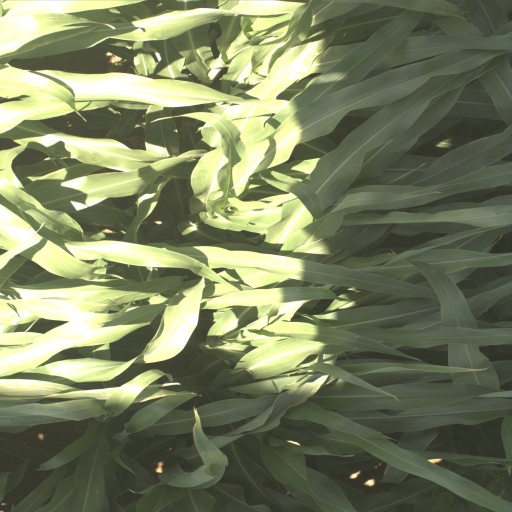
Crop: sorghum